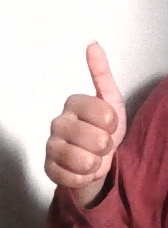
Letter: aleff